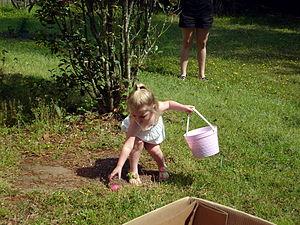
La chasse aux œufs est un jeu au cours duquel des œufs de différentes tailles, parfois en chocolat, sont cachés dans différents endroits afin que les enfants les trouvent. Les œufs collectés sont conservés ou mangés par les enfants.